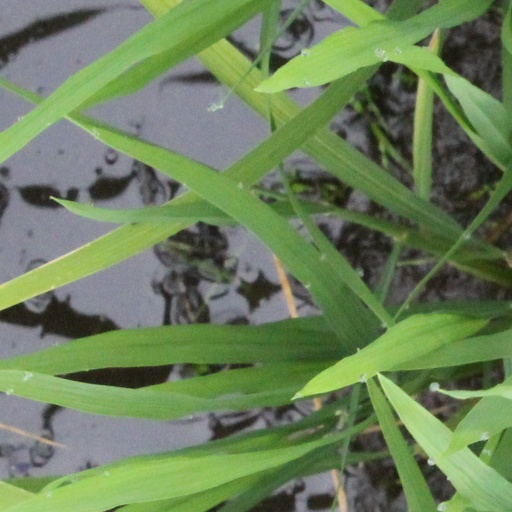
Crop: rice